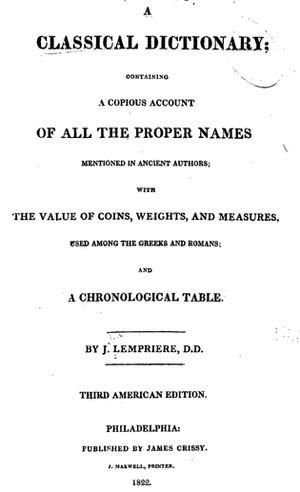
La Bibliotheca Classica parue à Reading en novembre 1788, ou Dictionnaire classique contenant une liste complète de tous les noms propres cités par les Anciens est l'œuvre la plus connue du professeur de lettres classiques et lexicographe anglais John Lemprière.